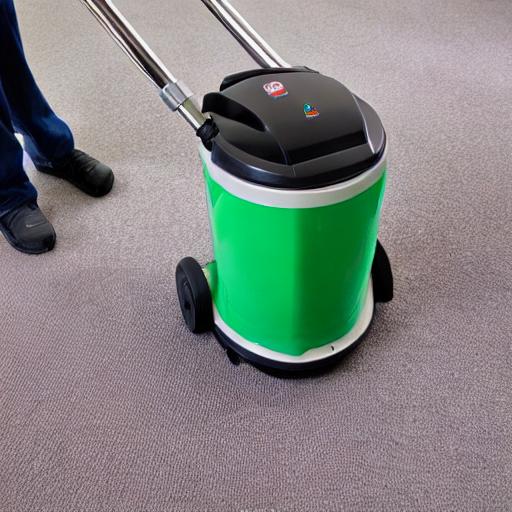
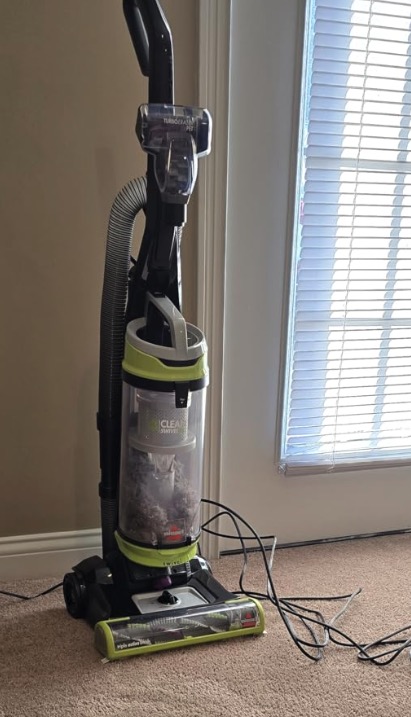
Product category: items_vacuum
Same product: no